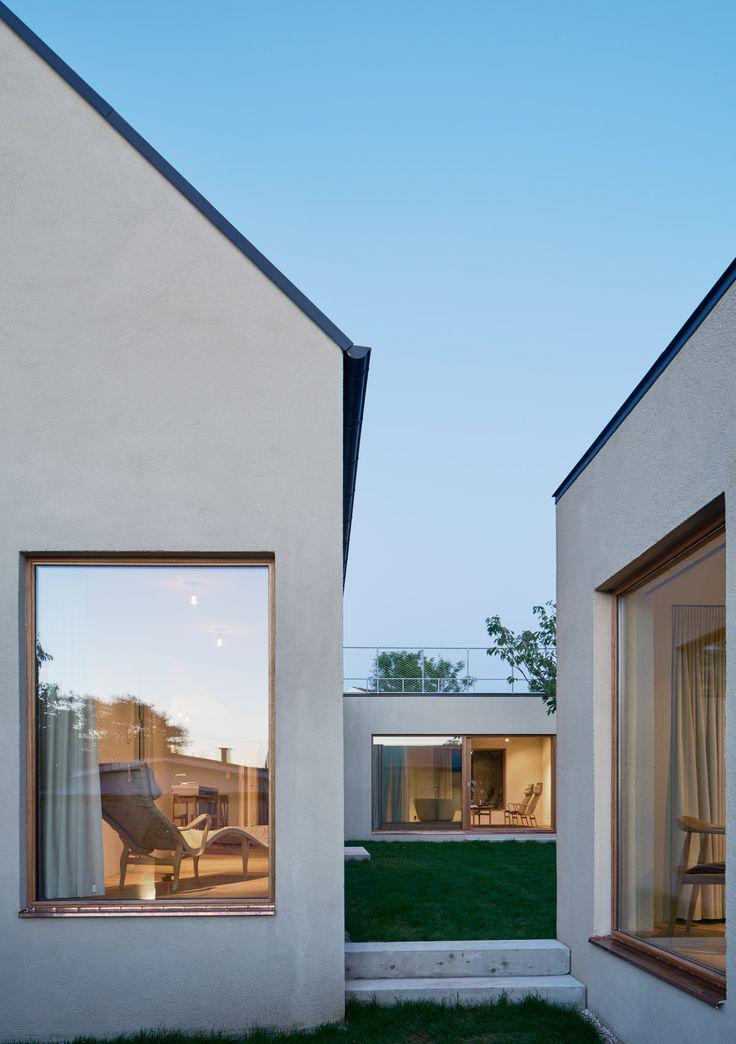
a gabled wall provides the entrance to this holiday home in a coastal village , which also features rooms arranged around a garden and cherry tree
Relation: Story